Winston Garcia

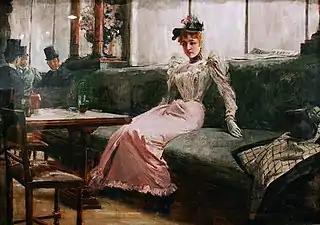
Juan Luna's "The Parisian Life".

One of the most controversial paintings to date is Juan Luna's "The Parisian Life" which is now exhibited to the public at the Philippine National Museum.